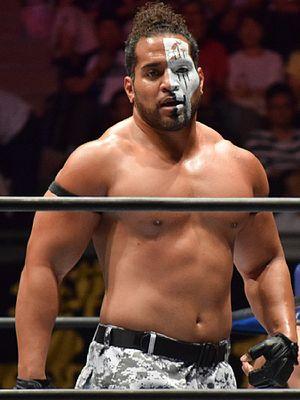
Tevita Fifta est un catcheur américain. Il travaille actuellement à la New Japan Pro Wrestling sous le nom de Tanga Roa en tant que membre du Bullet Club.